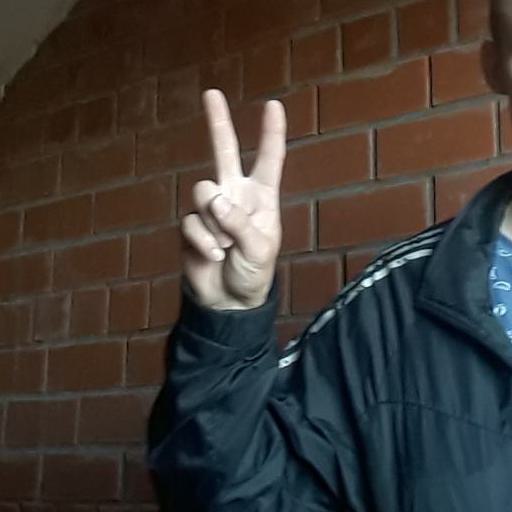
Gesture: peace